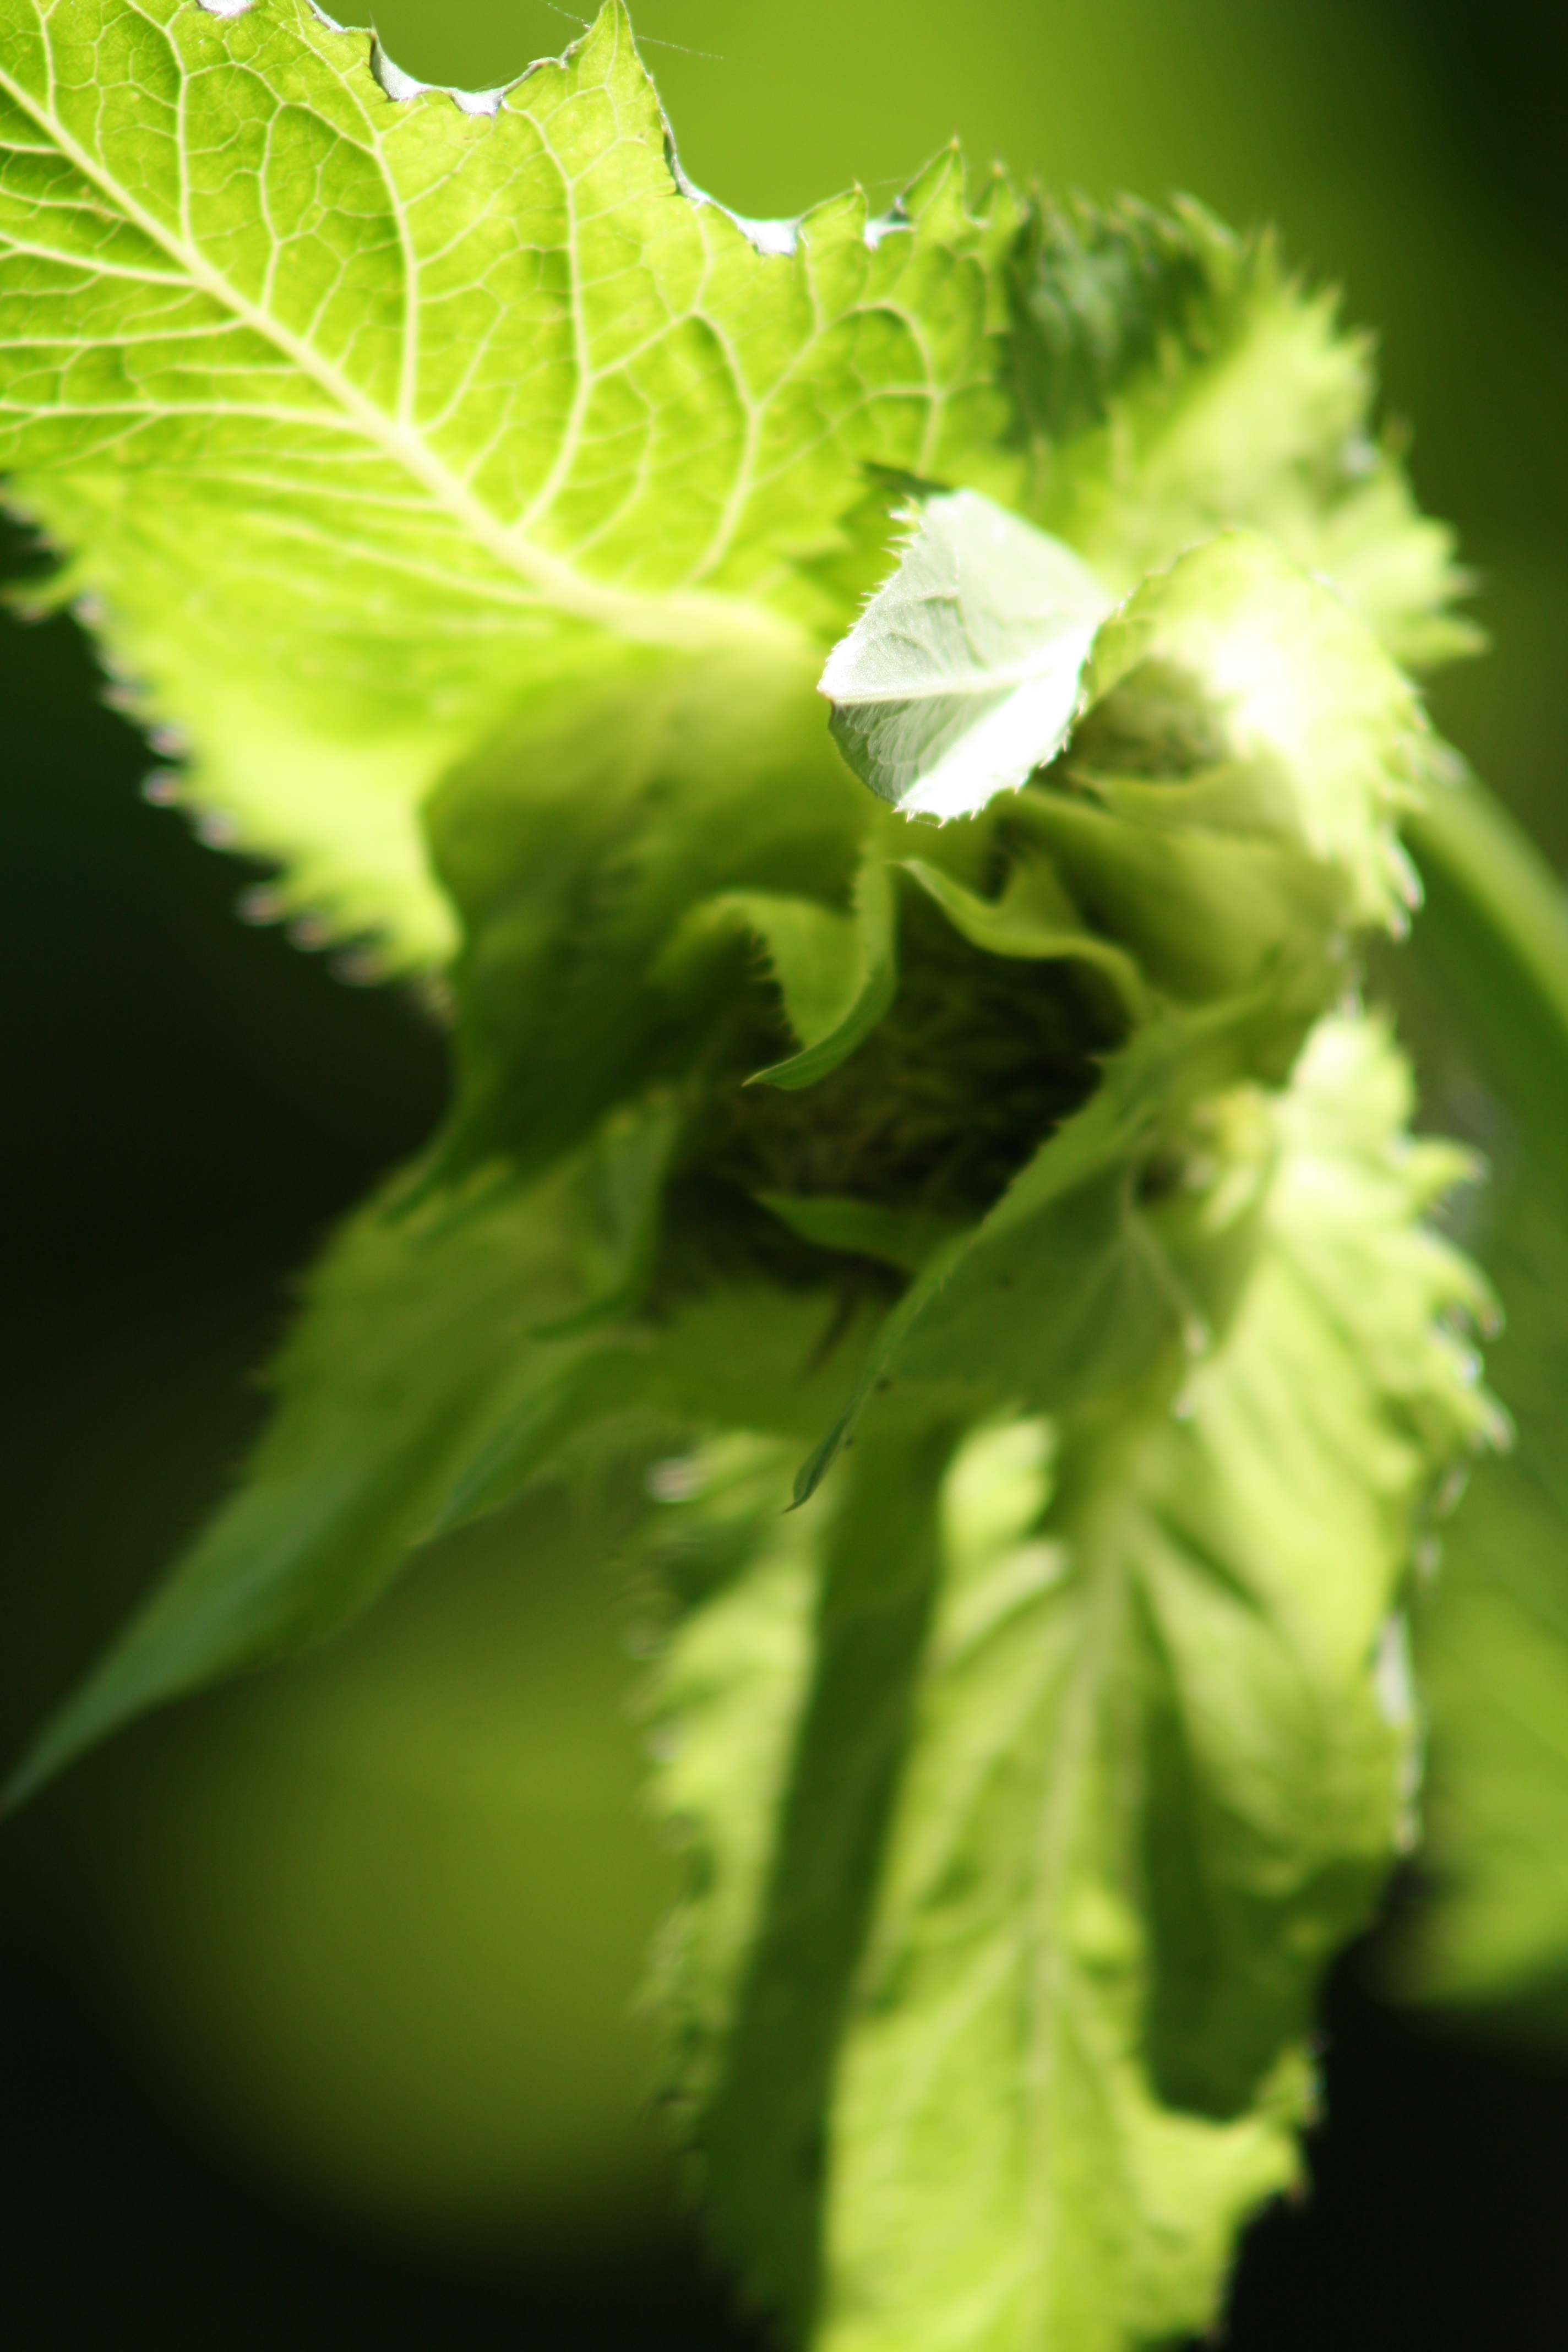
nature, plant, field, photography, leaf, flower, green, herb, produce, botany, flora, close up, wild plant, provence, hazel, macro photography, flowering plant, annual plant, plant stem, land plant